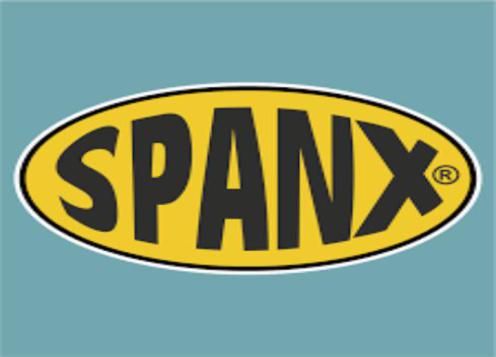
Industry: Clothes